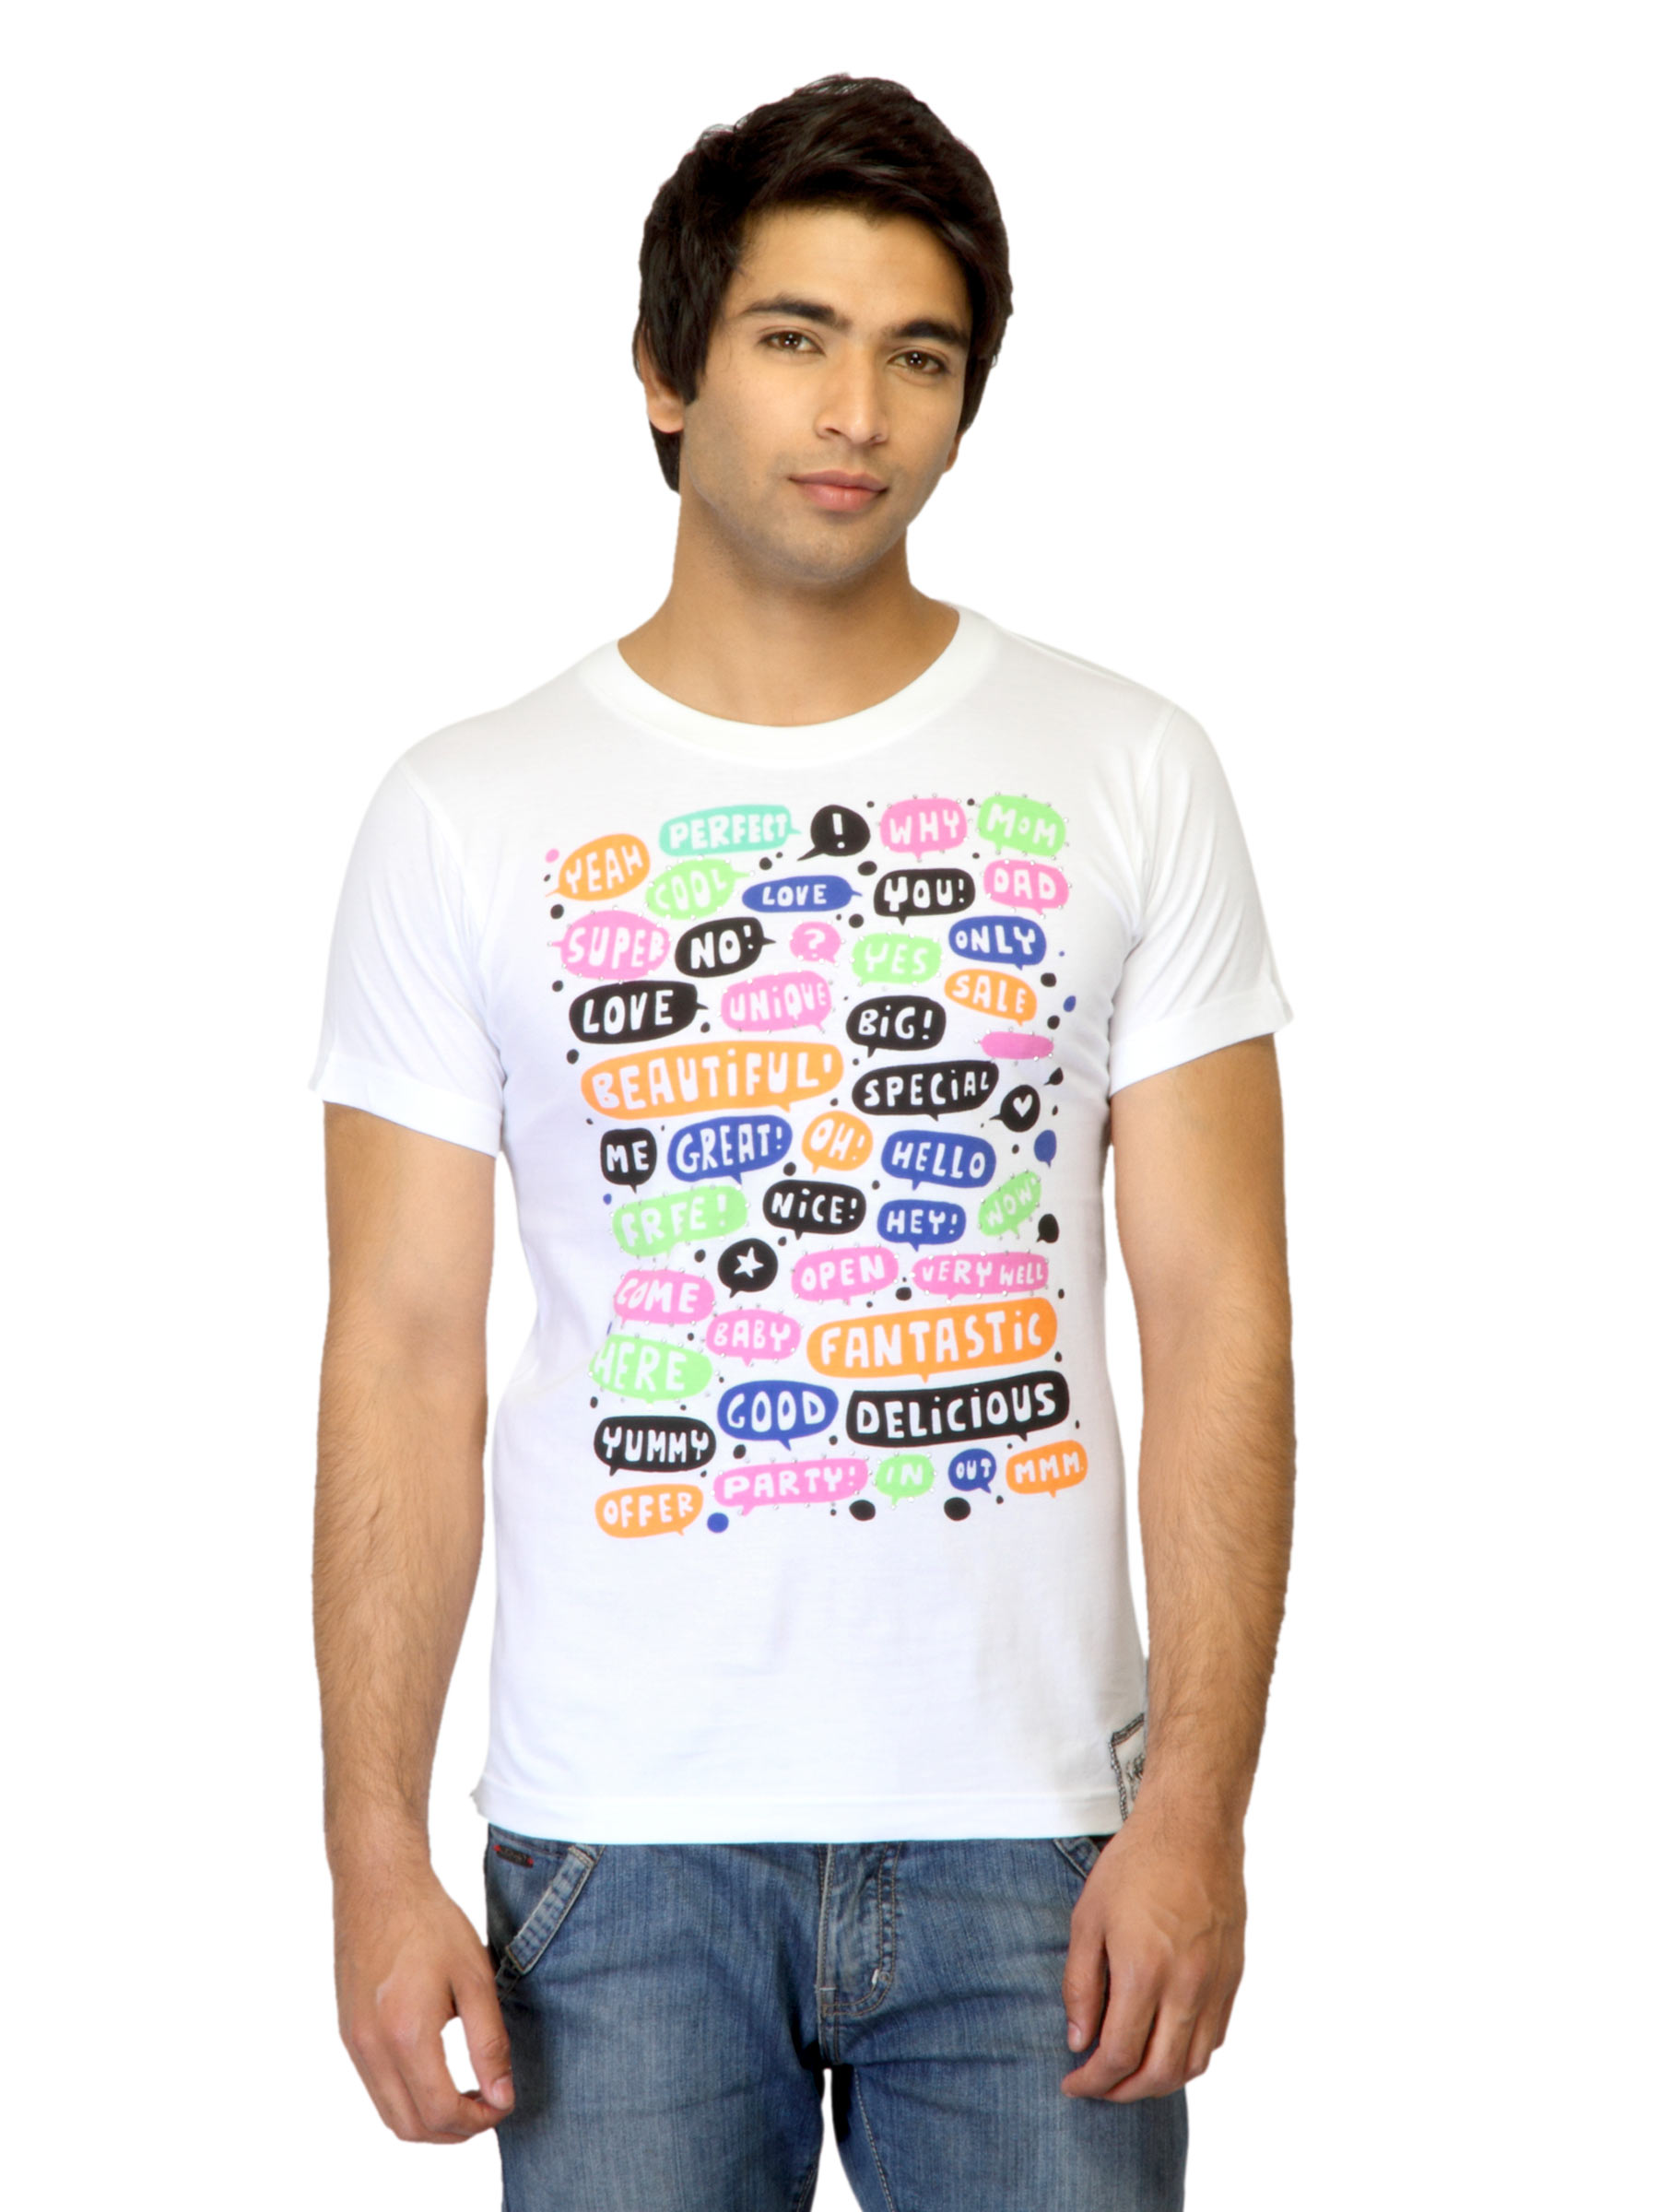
Tantra Men 50 Bubbles White T-shirt
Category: Apparel / Topwear / Tshirts
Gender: Men
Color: White
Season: Fall 2011
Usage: Casual